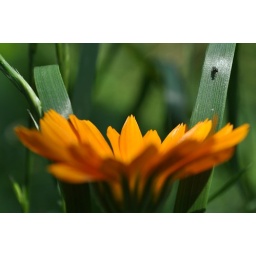
An orange flower in the grass